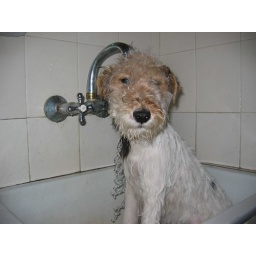
Shower in the kitchen sink